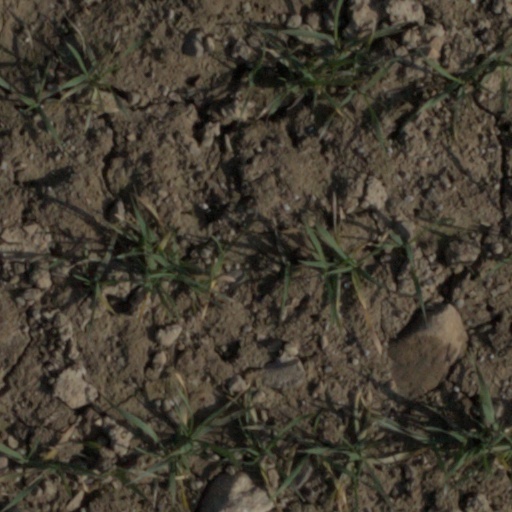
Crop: wheat